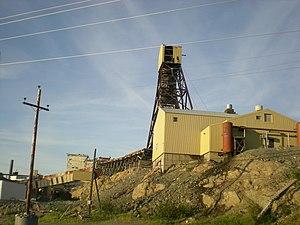
La route 4, couramment appelée Ingraham Trail, relie la ville de Yellowknife, aux Territoires du Nord-Ouest, au lac Tibbitt, à environ 70 km à l'est de la capitale. Elle a été construite au milieu des années 1960 en tant que premier segment d'une route d'accès aux ressources devant mener aux régions intérieures de l'Arctique, mais elle n'a jamais été terminée.